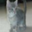
Label: cat